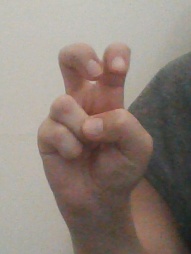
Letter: toot